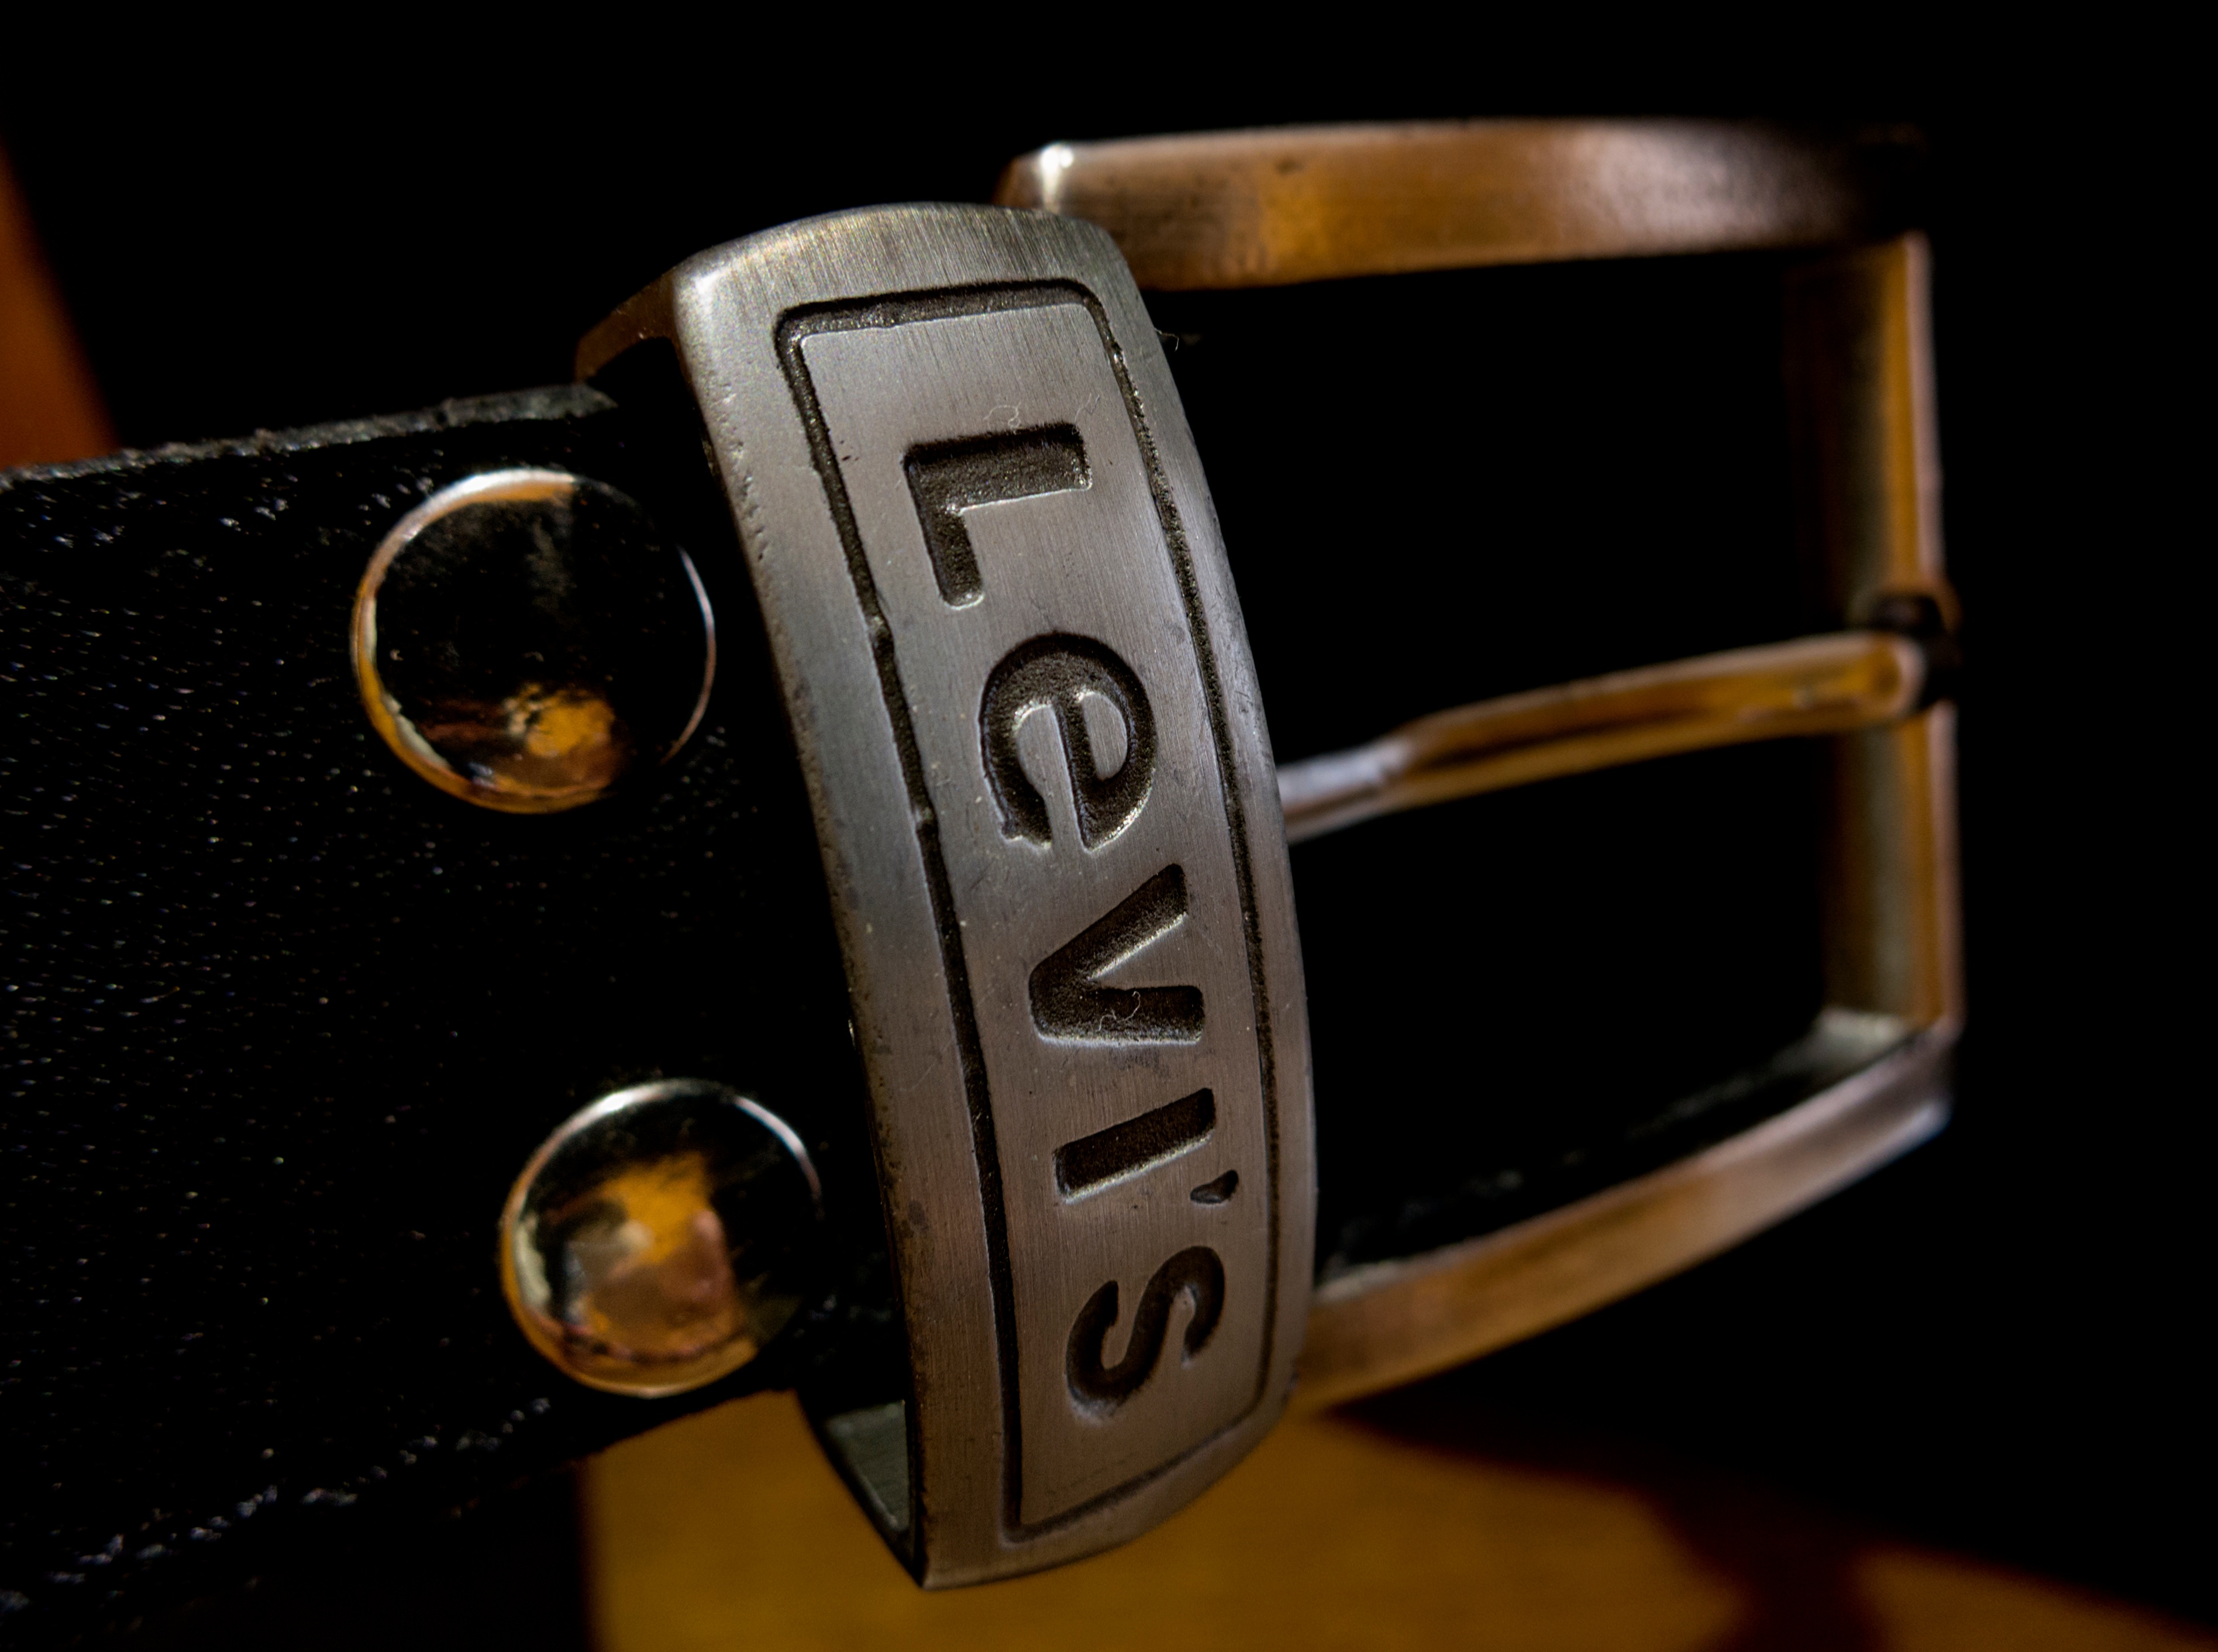
watch, hand, leather, brand, jewellery, belt, strap, fashion accessory